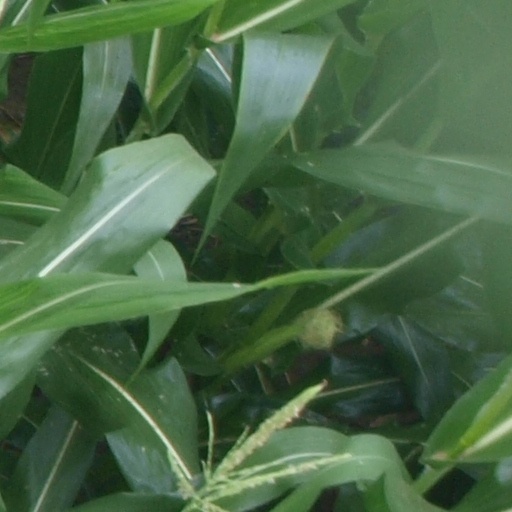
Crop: maize; corn